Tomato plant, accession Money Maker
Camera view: vertical (180 deg); turntable rotation: 150 degrees
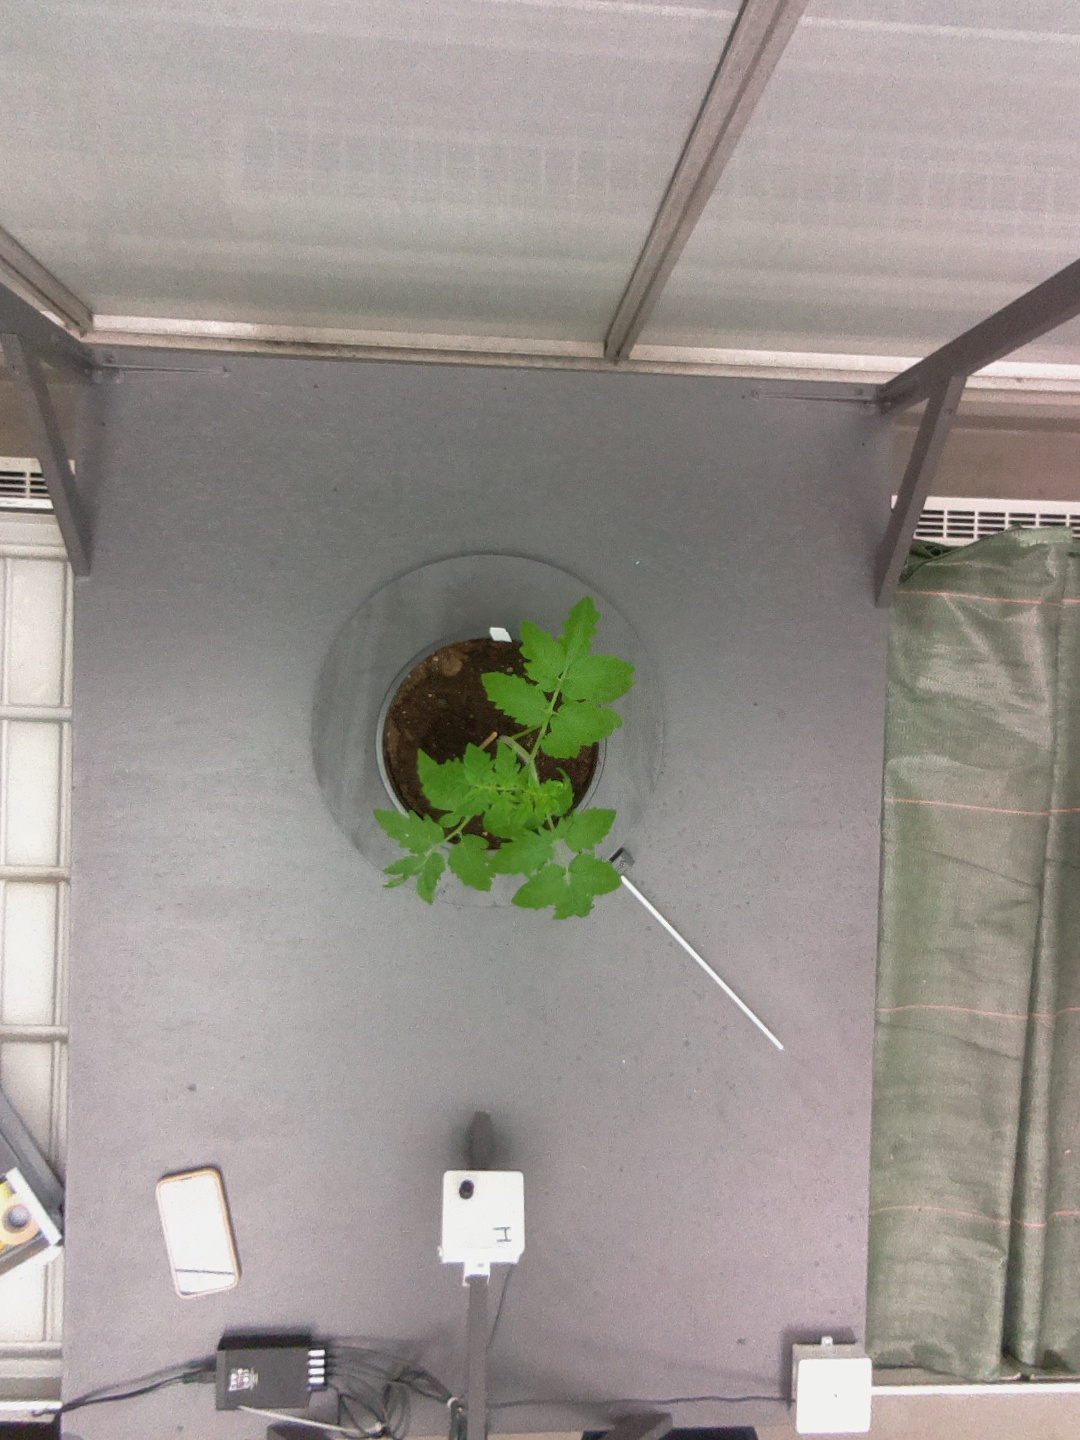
BBCH growth stage 13: 6 of true leaves visible